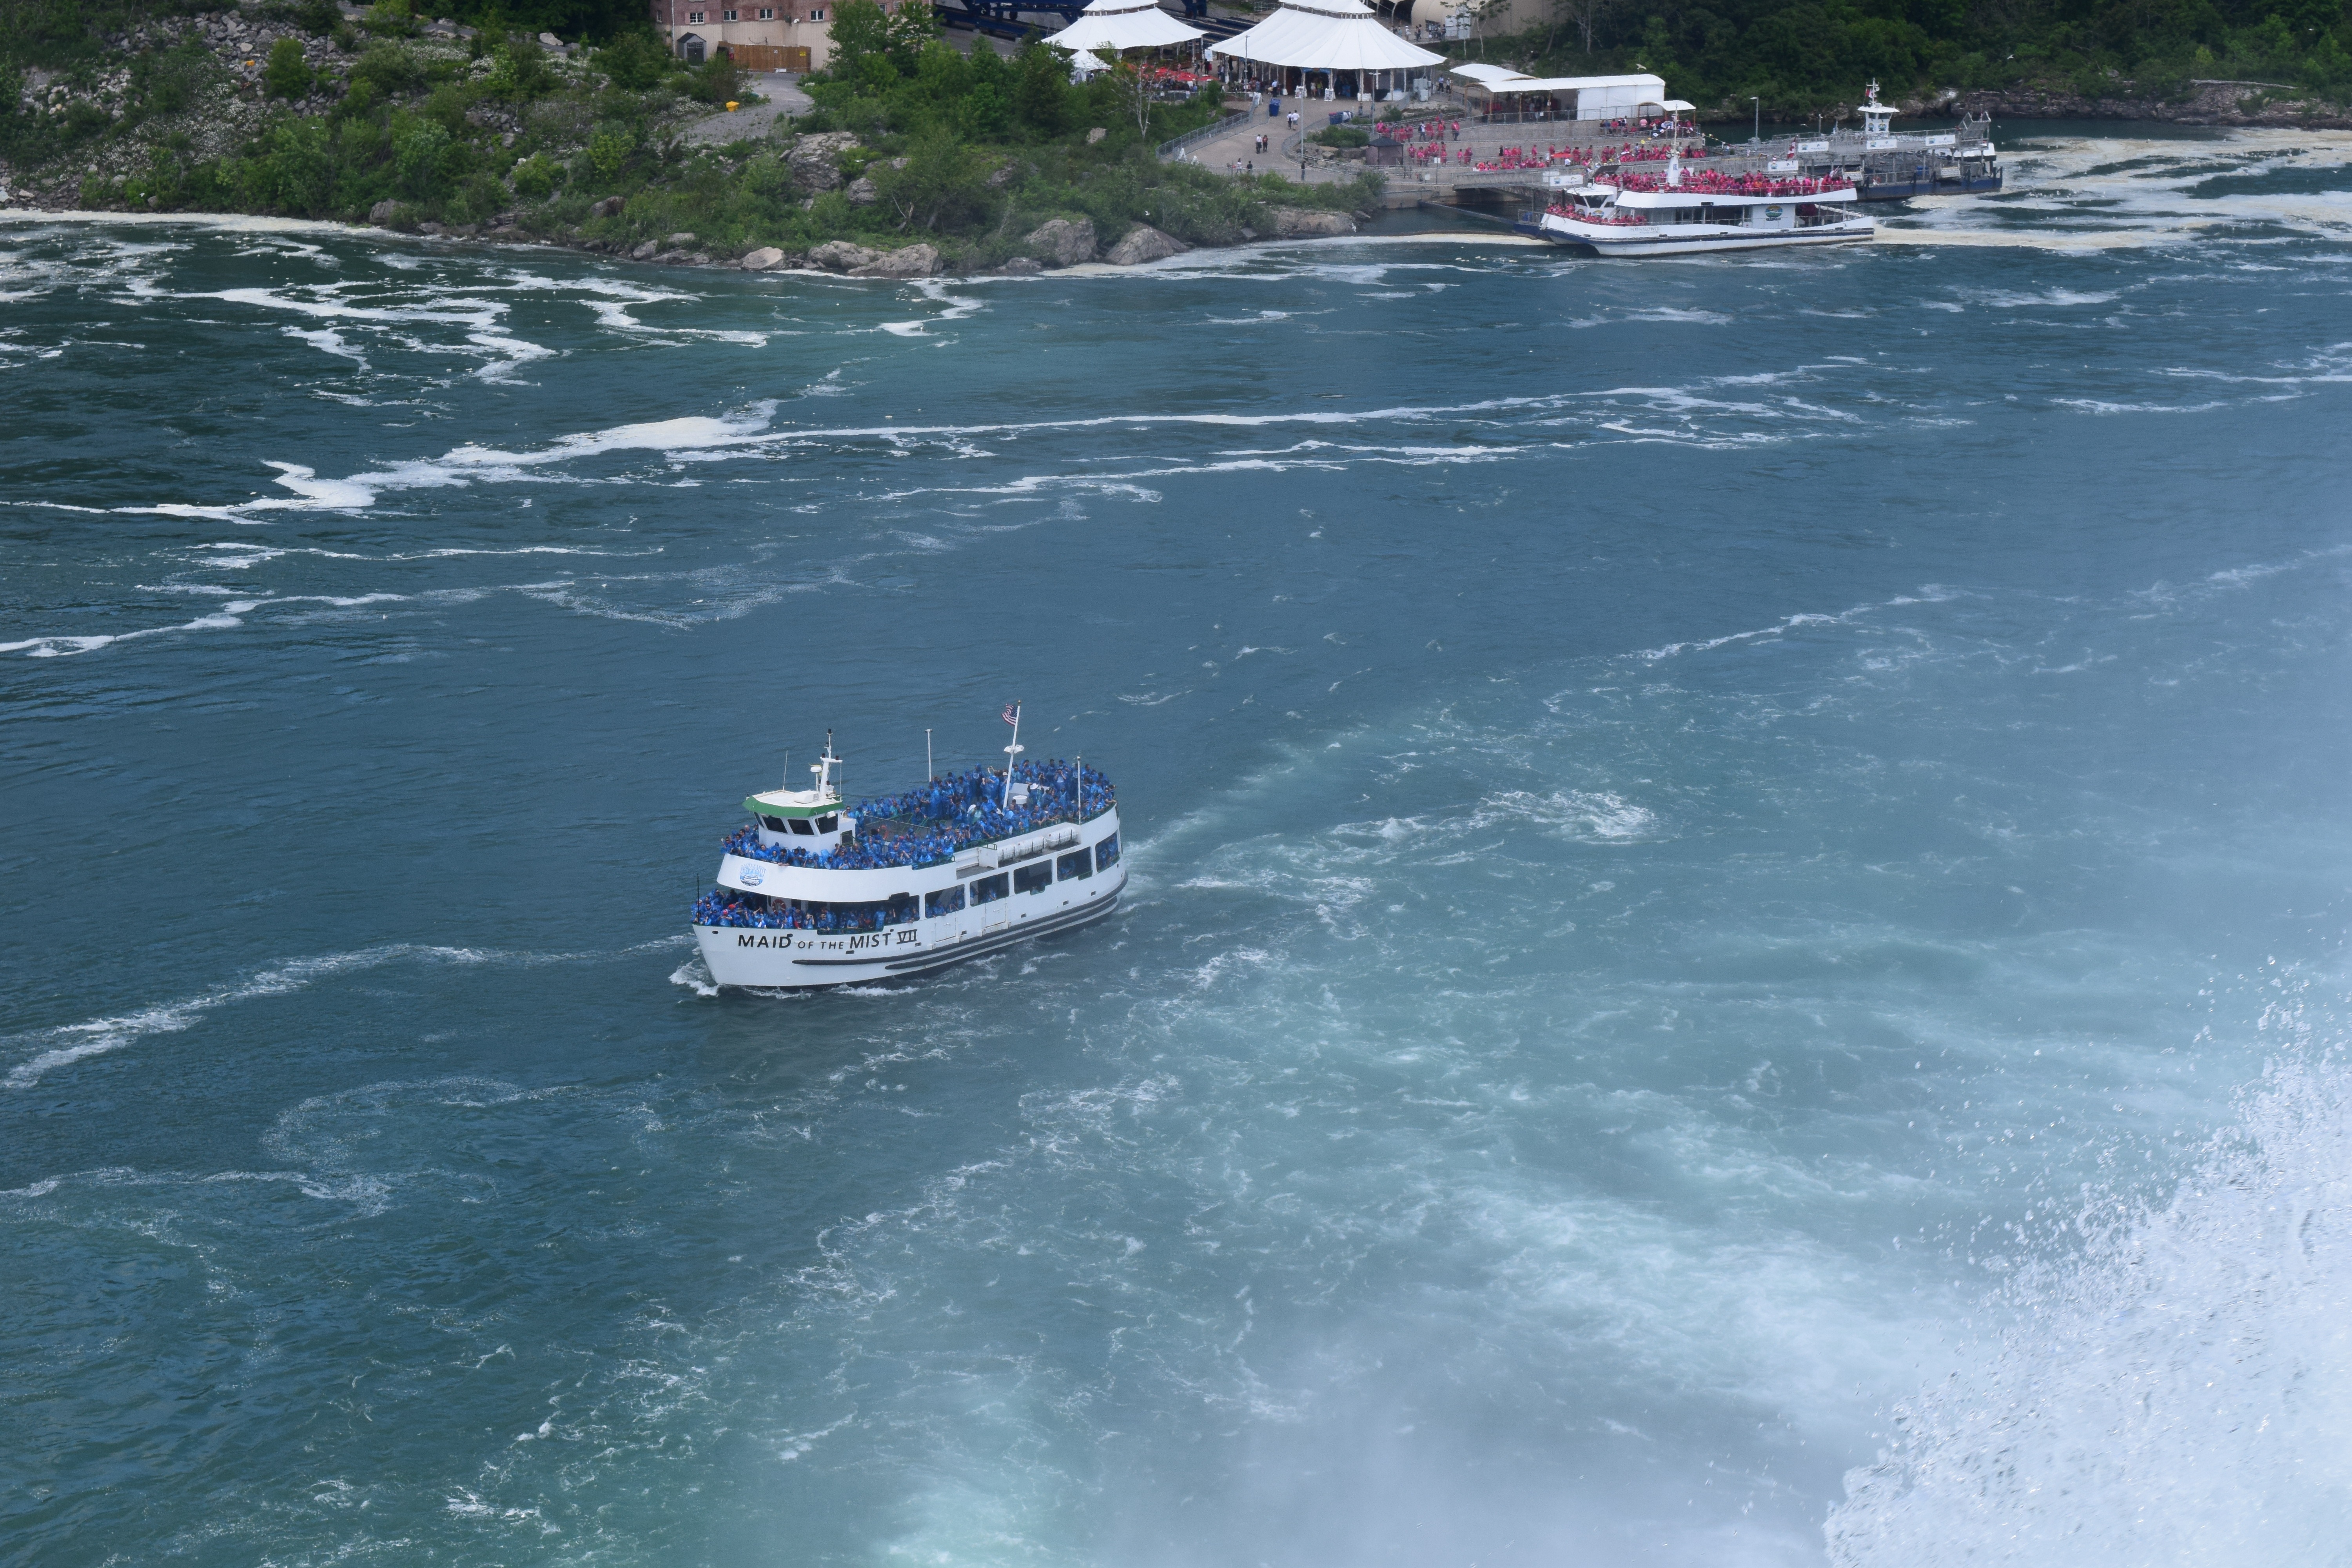
sea, waterfall, boat, vehicle, rapid, motorboat, boating, watercraft, maid of the mist, niagara falls state park, 7 wonders